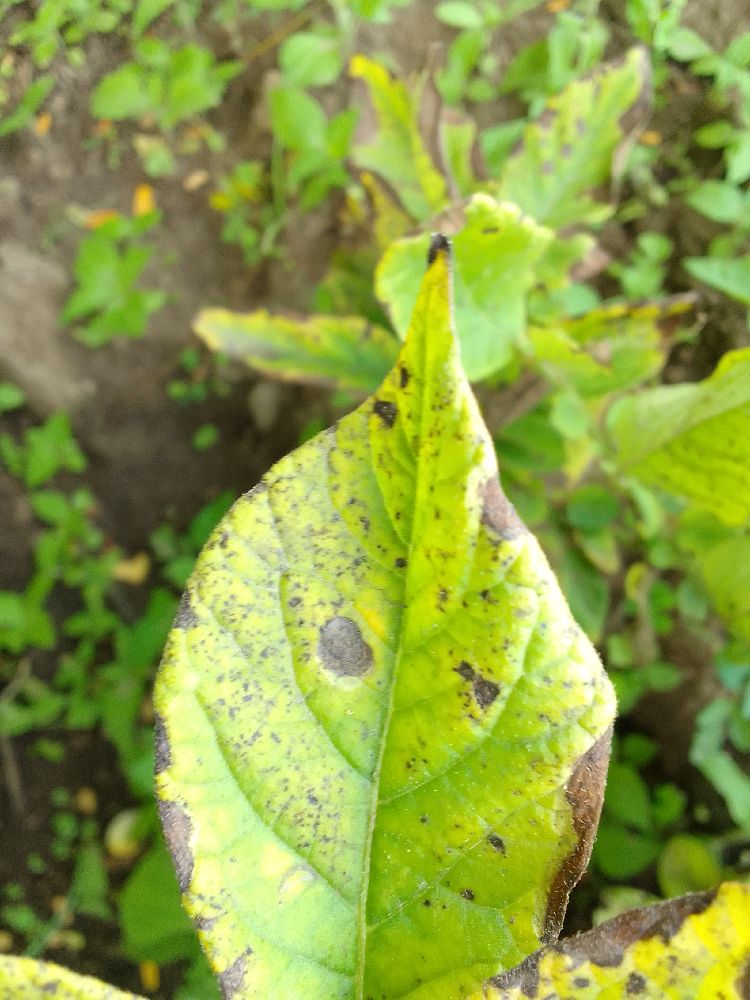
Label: Early blight